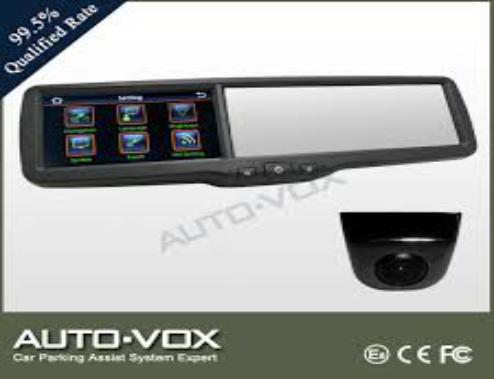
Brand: Autovox
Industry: Transportation